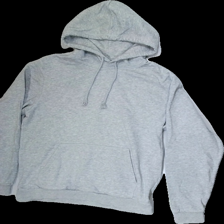
View: front
Type: Hoodie
Category: Men
Brand: H&M
Colors: Grey
Material: 100%cotton
Cut: Regular
Size: S
Season: Spring
Stains: Minor
Smell: Major
Price range: <50
Recommended usage: Export